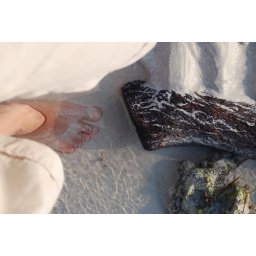
Oh the joy of feeling the sand between your toes, cool water to dip your feet in : )